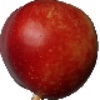
Label: Nectarine 1